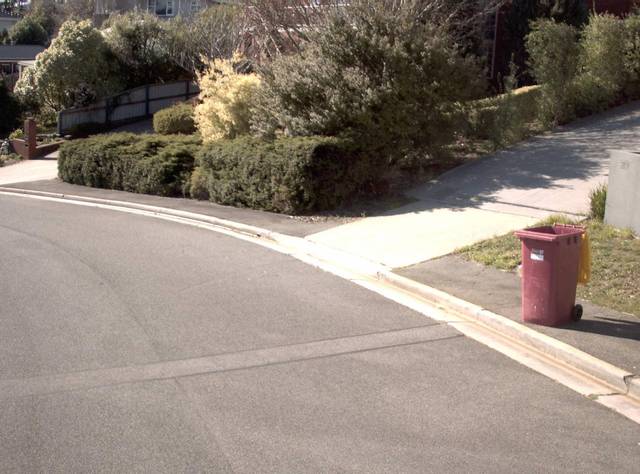
Region: Australia
Coordinates: -41.454, 147.162